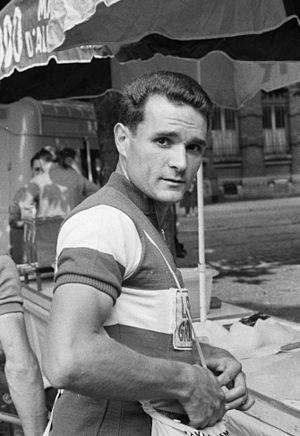
Roger Pingeon, né le 28 août 1940 à Hauteville-Lompnes dans la région du Bugey et mort le 19 mars 2017 à Beaupont, est un coureur cycliste français.
Charly Gaul, né le 8 décembre 1932 à Pfaffenthal et mort le 6 décembre 2005 à Luxembourg, est un coureur cycliste luxembourgeois.